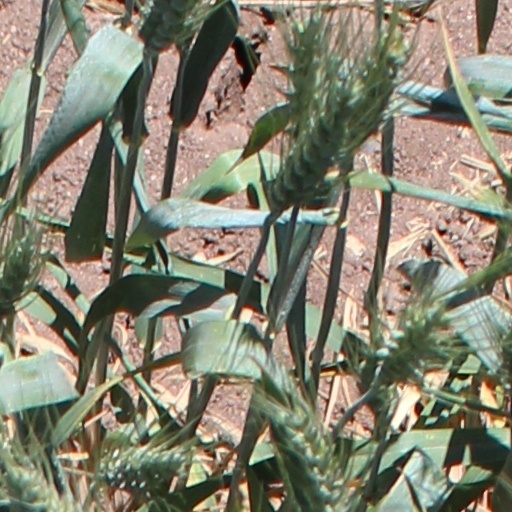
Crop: wheat